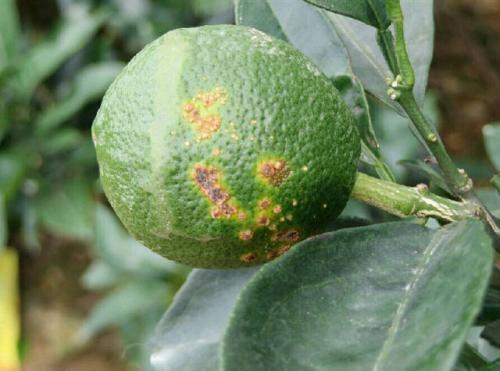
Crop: unknown
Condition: citrus_citrus_canker